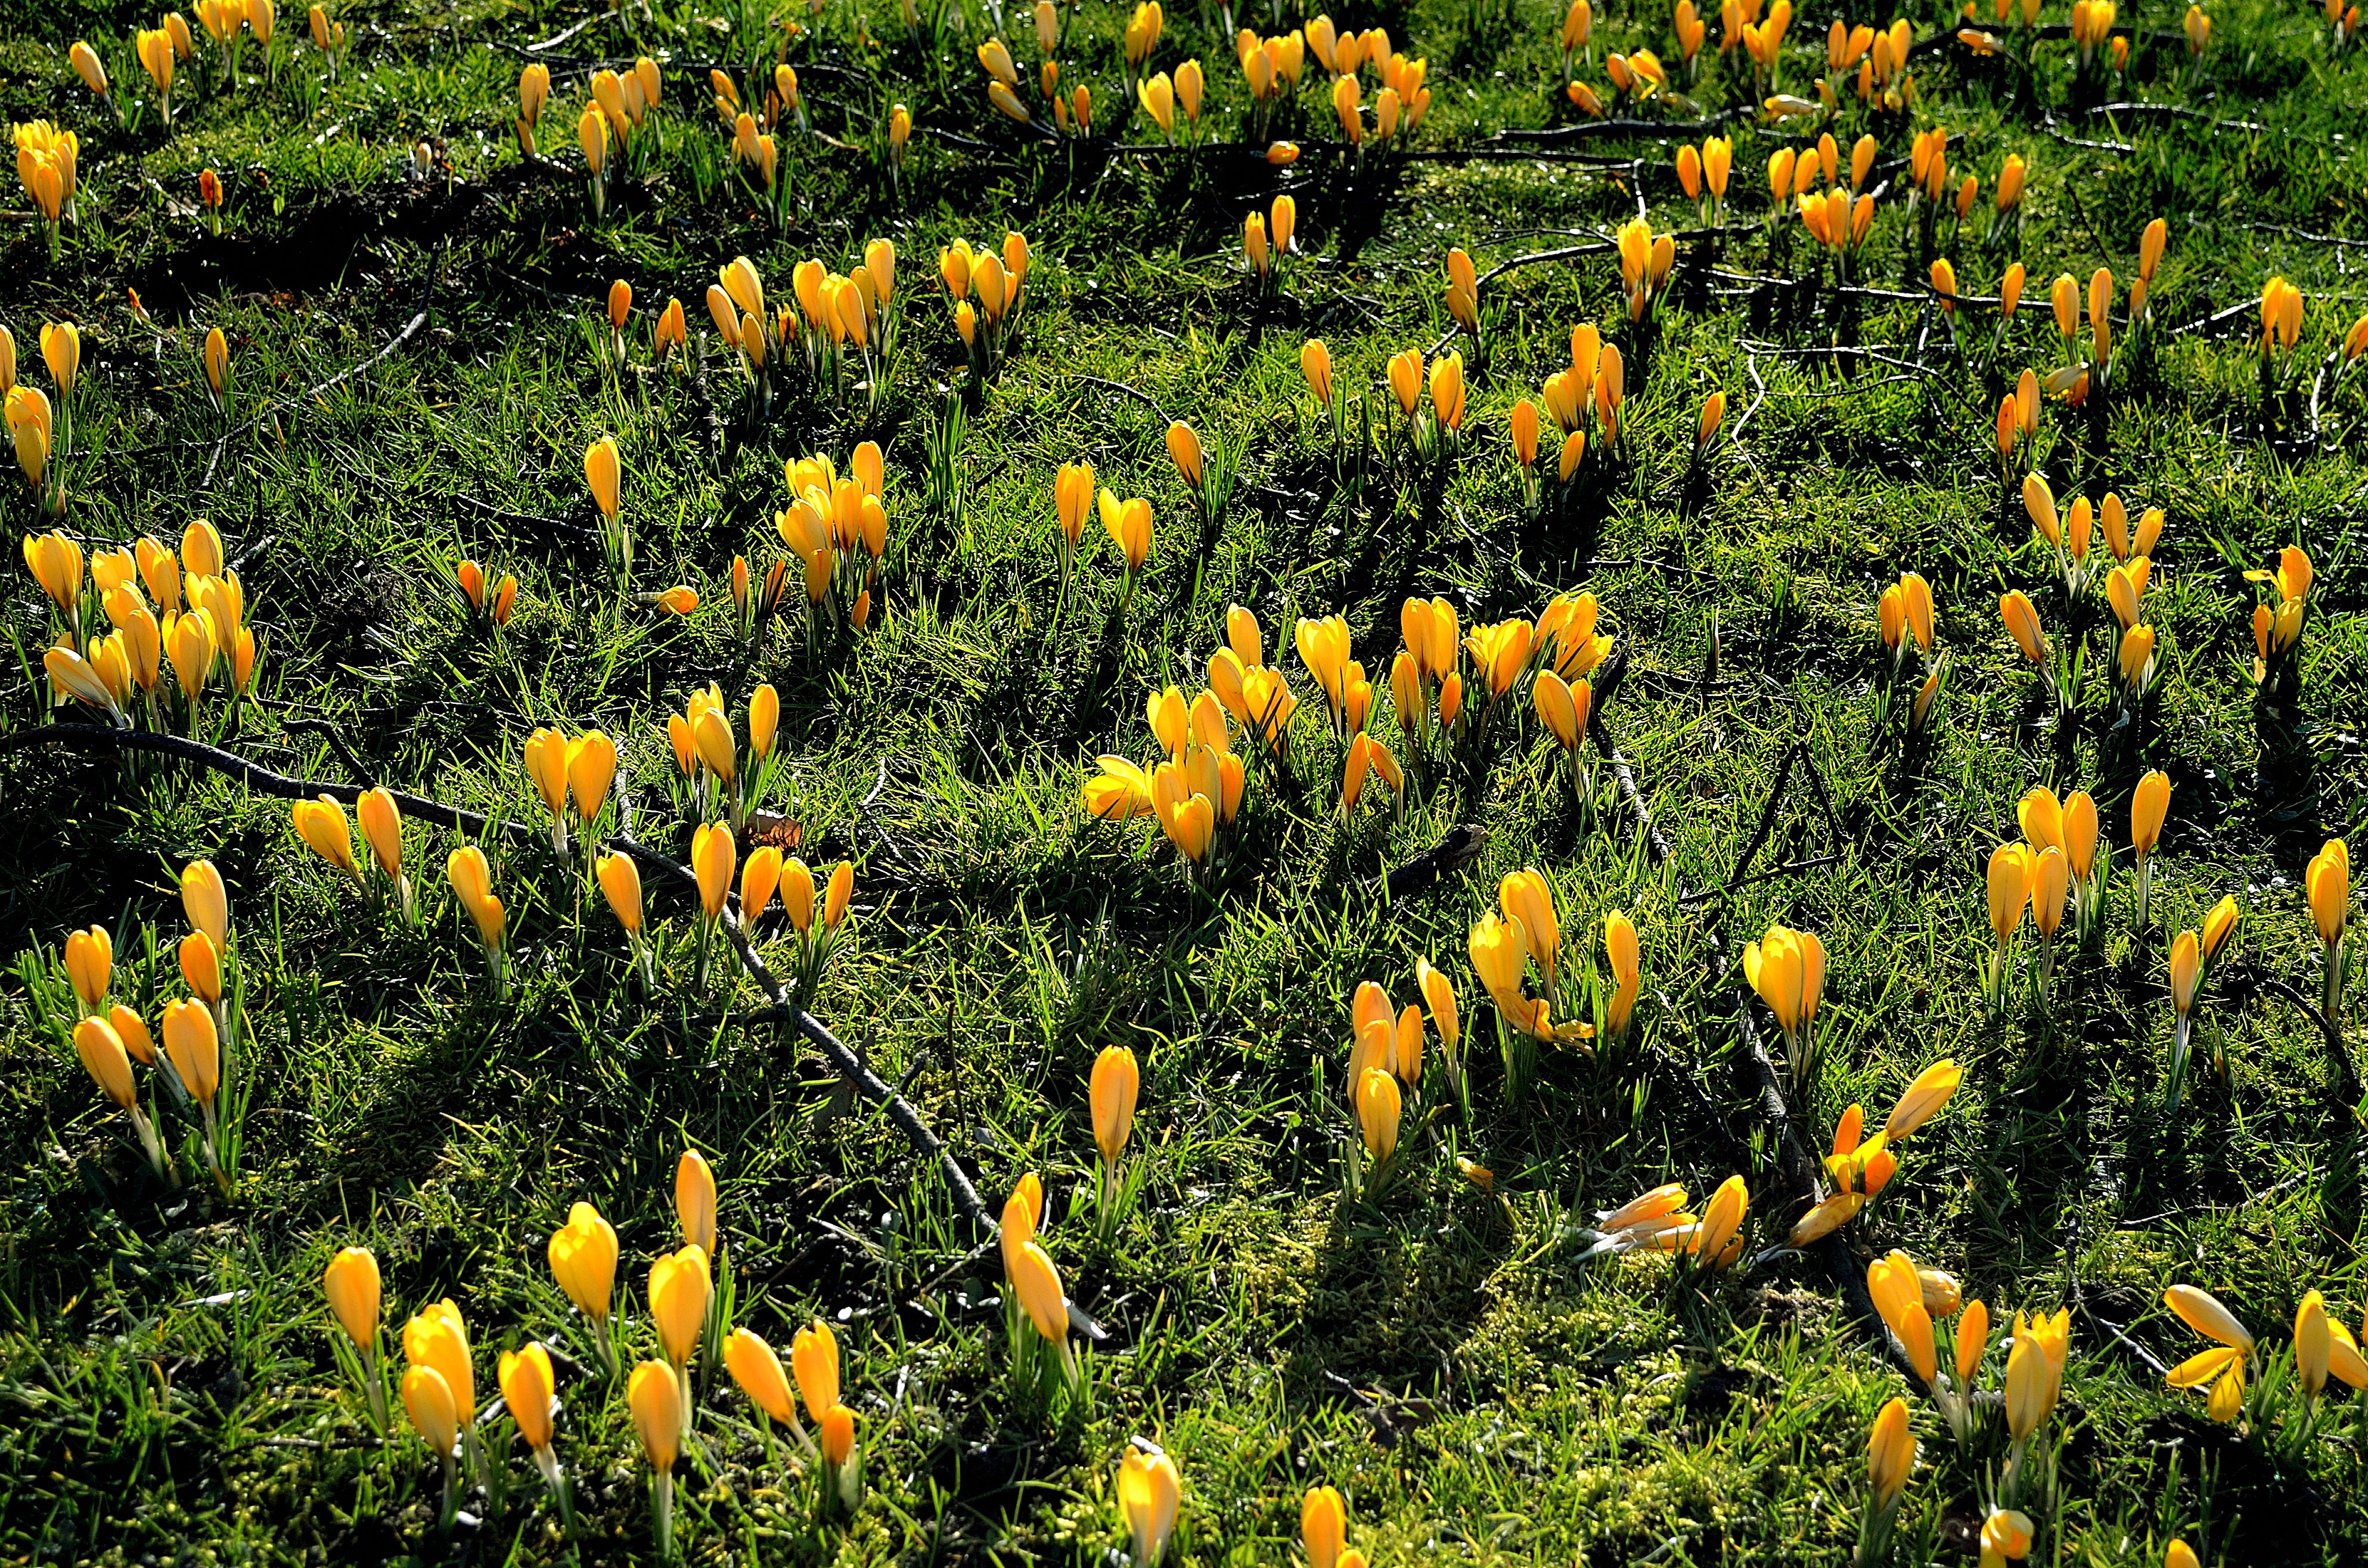
nature, plant, field, meadow, prairie, leaf, flower, decoration, macro, botany, yellow, garden, flora, season, plants, ornament, wildflower, flowers, background, vegetation, habitat, ecosystem, flowering plant, daisy family, natural environment, land plant